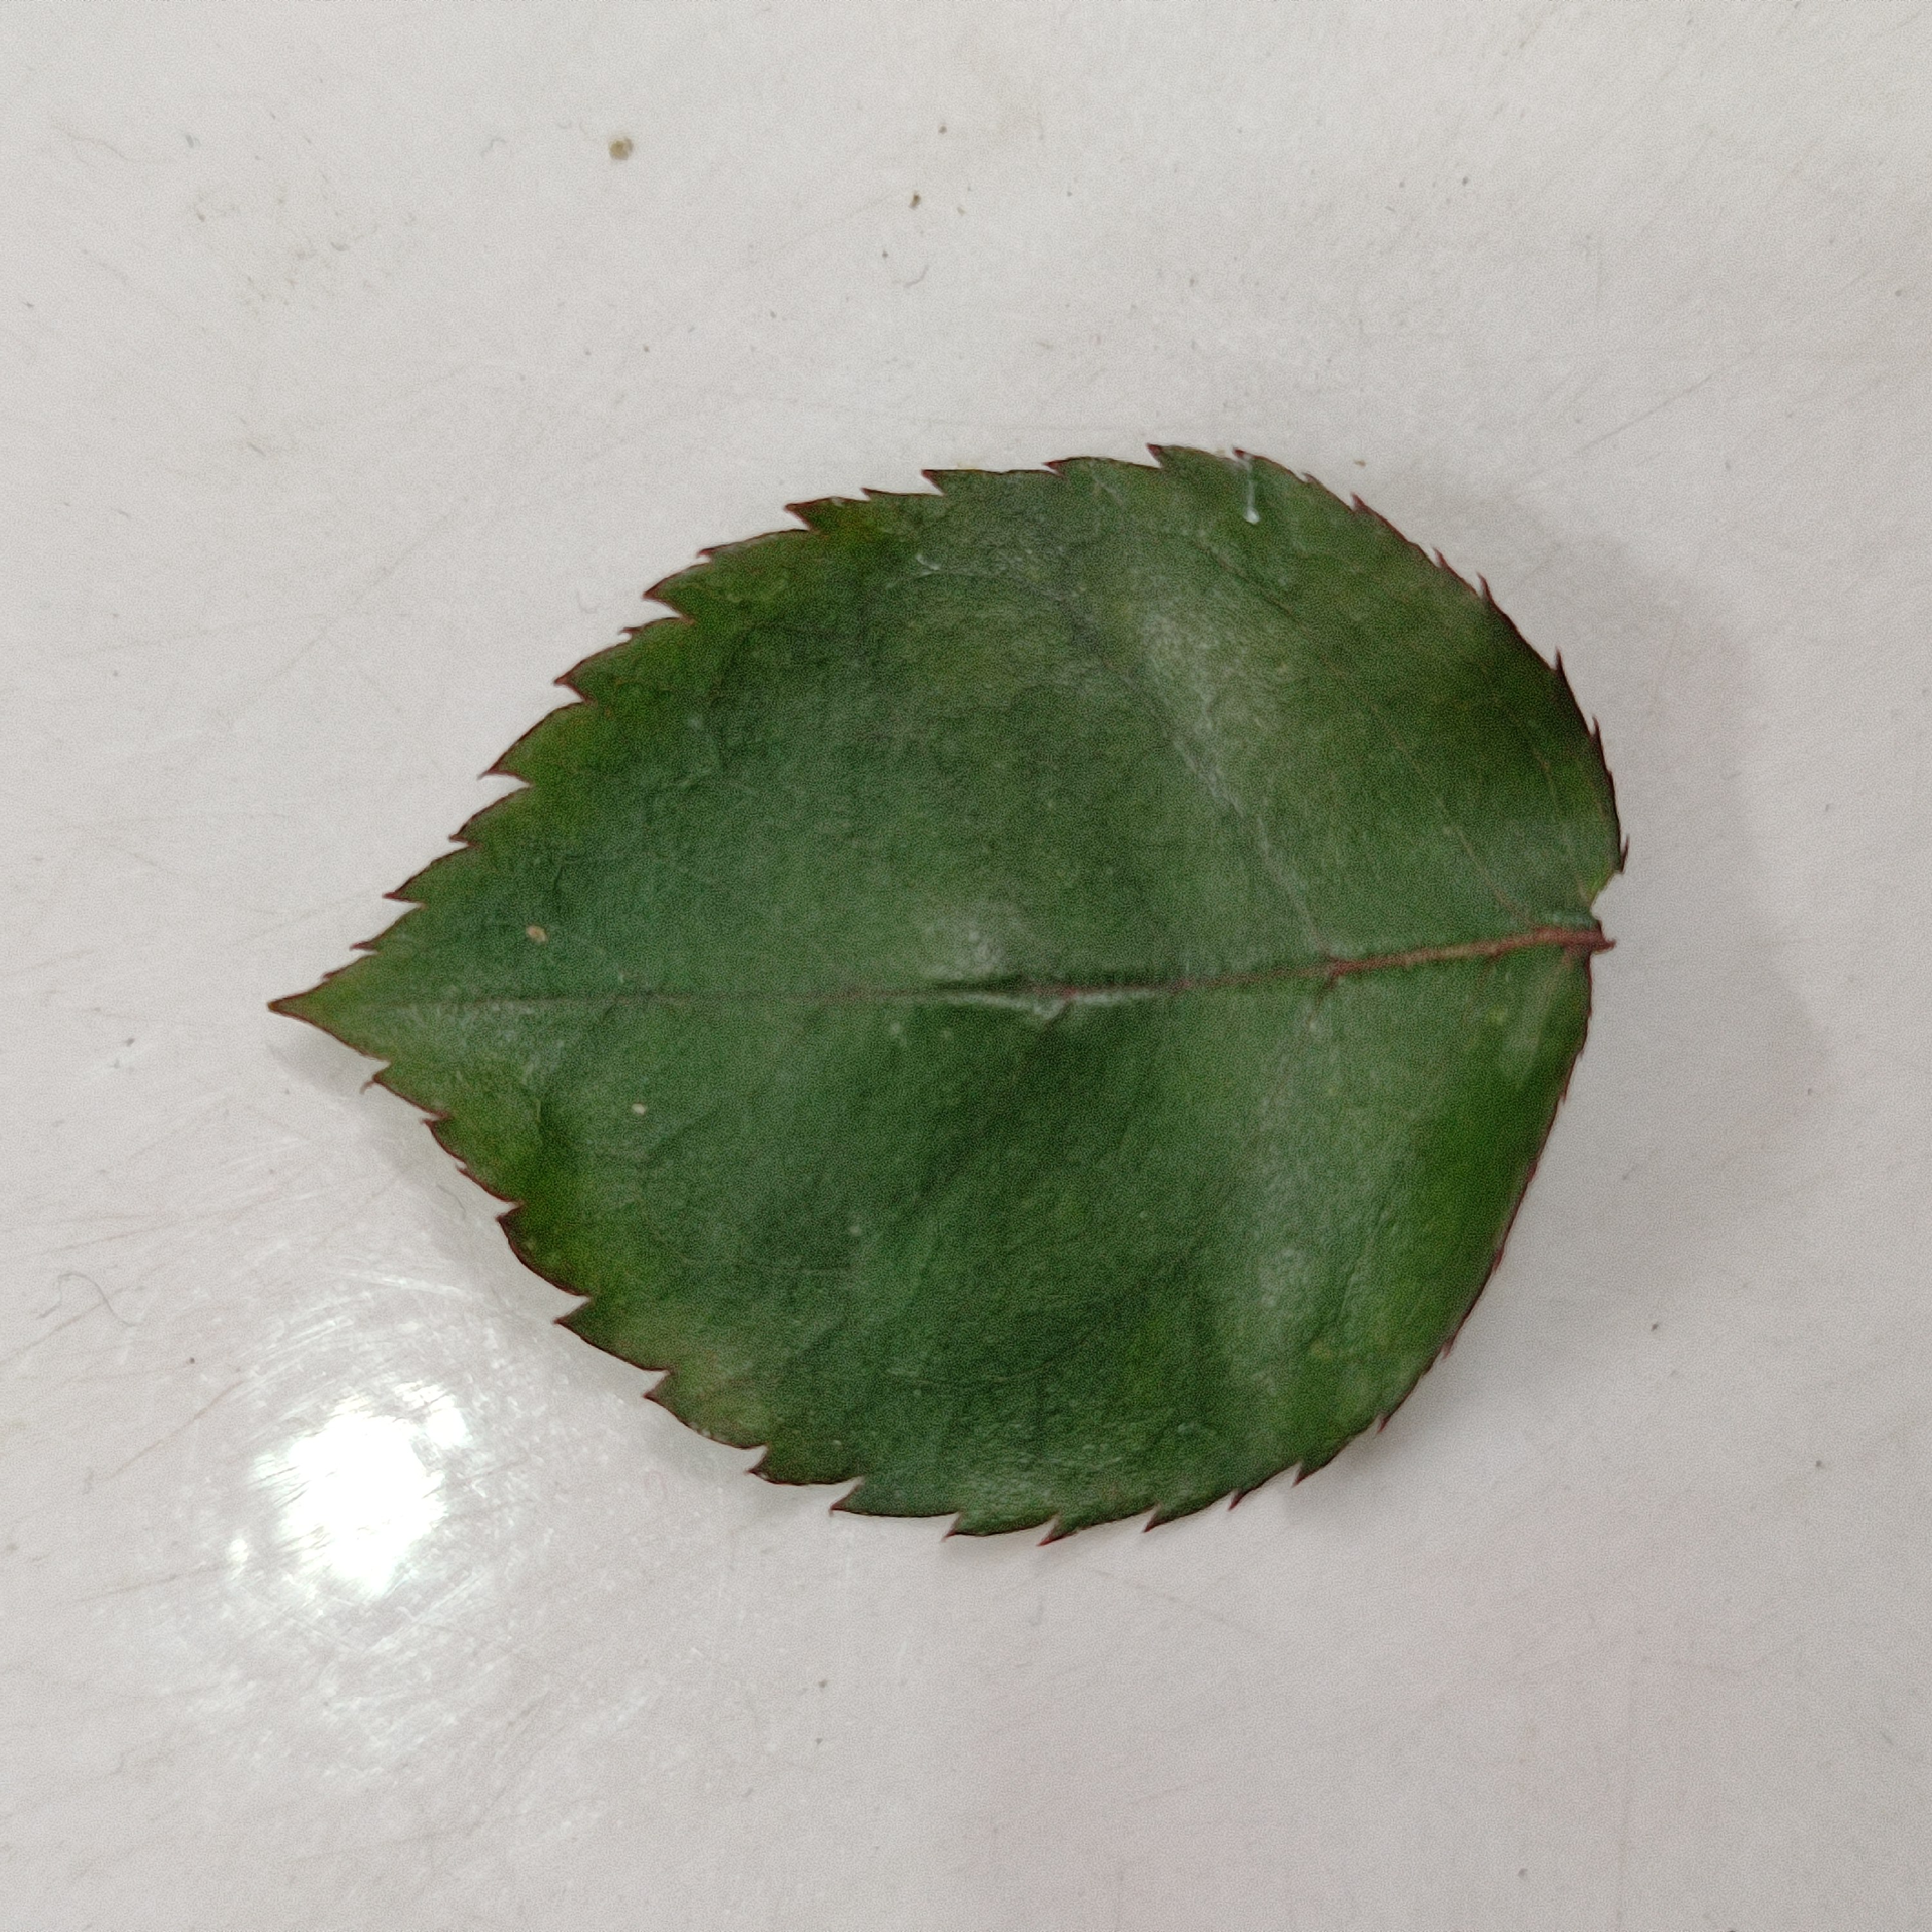
Label: Healthy Leaf